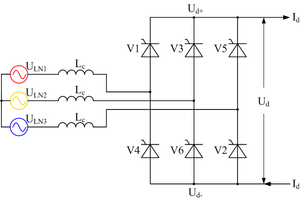
Un thyristor est un interrupteur électronique semi-conducteur à l'état solide constitué de quatre couches, alternativement dopées N et P. C'est un des composants essentiels de l'électronique de puissance. Il tire son nom du grec thura qui signifie porte et du suffixe « istor » qui provient du mot transistor. Il se comporte comme une bascule synchrone, c'est-à-dire qu'il reste commandé à l'allumage, par la gâchette, mais pas à l'extinction qui est provoquée par le passage du courant principal Iₐₖ à une valeur inférieure au courant de maintien IH.
Les installations à courant continu haute tension, en anglais High Voltage Direct Current permettent de transporter de la puissance électrique entre plusieurs postes de conversion reliés au réseau électrique en courant alternatif. Elles peuvent régler dans une certaine mesure la puissance active et la puissance réactive injectées dans le réseau, ce faisant elles doivent être en mesure de commander le courant envoyé ou absorbé, ainsi que le niveau de tension du poste et ce aussi bien du côté tension continue que du côté tension alternative. Le réglage de la puissance active influence également la fréquence du réseau électrique. Le poste qui envoie de la puissance est dit « redresseur », celui en recevant « onduleur ». Toutes ces commandes doivent être faites de manière cohérente, sans excéder de valeurs maximales admissibles par un des équipements électriques et sans mettre en danger la stabilité du réseau électrique. Mieux, en cas de défaut sur le réseau électrique le poste HVDC assiste dans la stabilisation du réseau.
Le courant continu haute tension, en anglais High Voltage Direct Current, est une technologie d'électronique de puissance utilisée pour le transport de l'électricité en courant continu haute tension. Son utilisation est minoritaire par rapport au transport électrique à courant alternatif traditionnel de nos réseaux électriques. Son principal intérêt est de permettre le transport d'électricité sur de longues distances ; le courant continu cause moins de pertes dans ce cas. Par ailleurs, c'est l'unique possibilité pour transporter de l'électricité dans des câbles enterrés ou sous-marins sur des distances supérieures à environ 100 km. En effet, la puissance réactive produite par le caractère capacitif du câble, s'il est alimenté par du courant alternatif, finit par empêcher le transport de la puissance active, qui est recherchée. En courant continu, aucune puissance réactive n'est produite dans le câble. D'autres avantages de la technologie HVDC peuvent également justifier son choix sur des liaisons plus courtes : facilité de réglage, influence sur la stabilité et possibilité de régler la puissance transitée notamment.